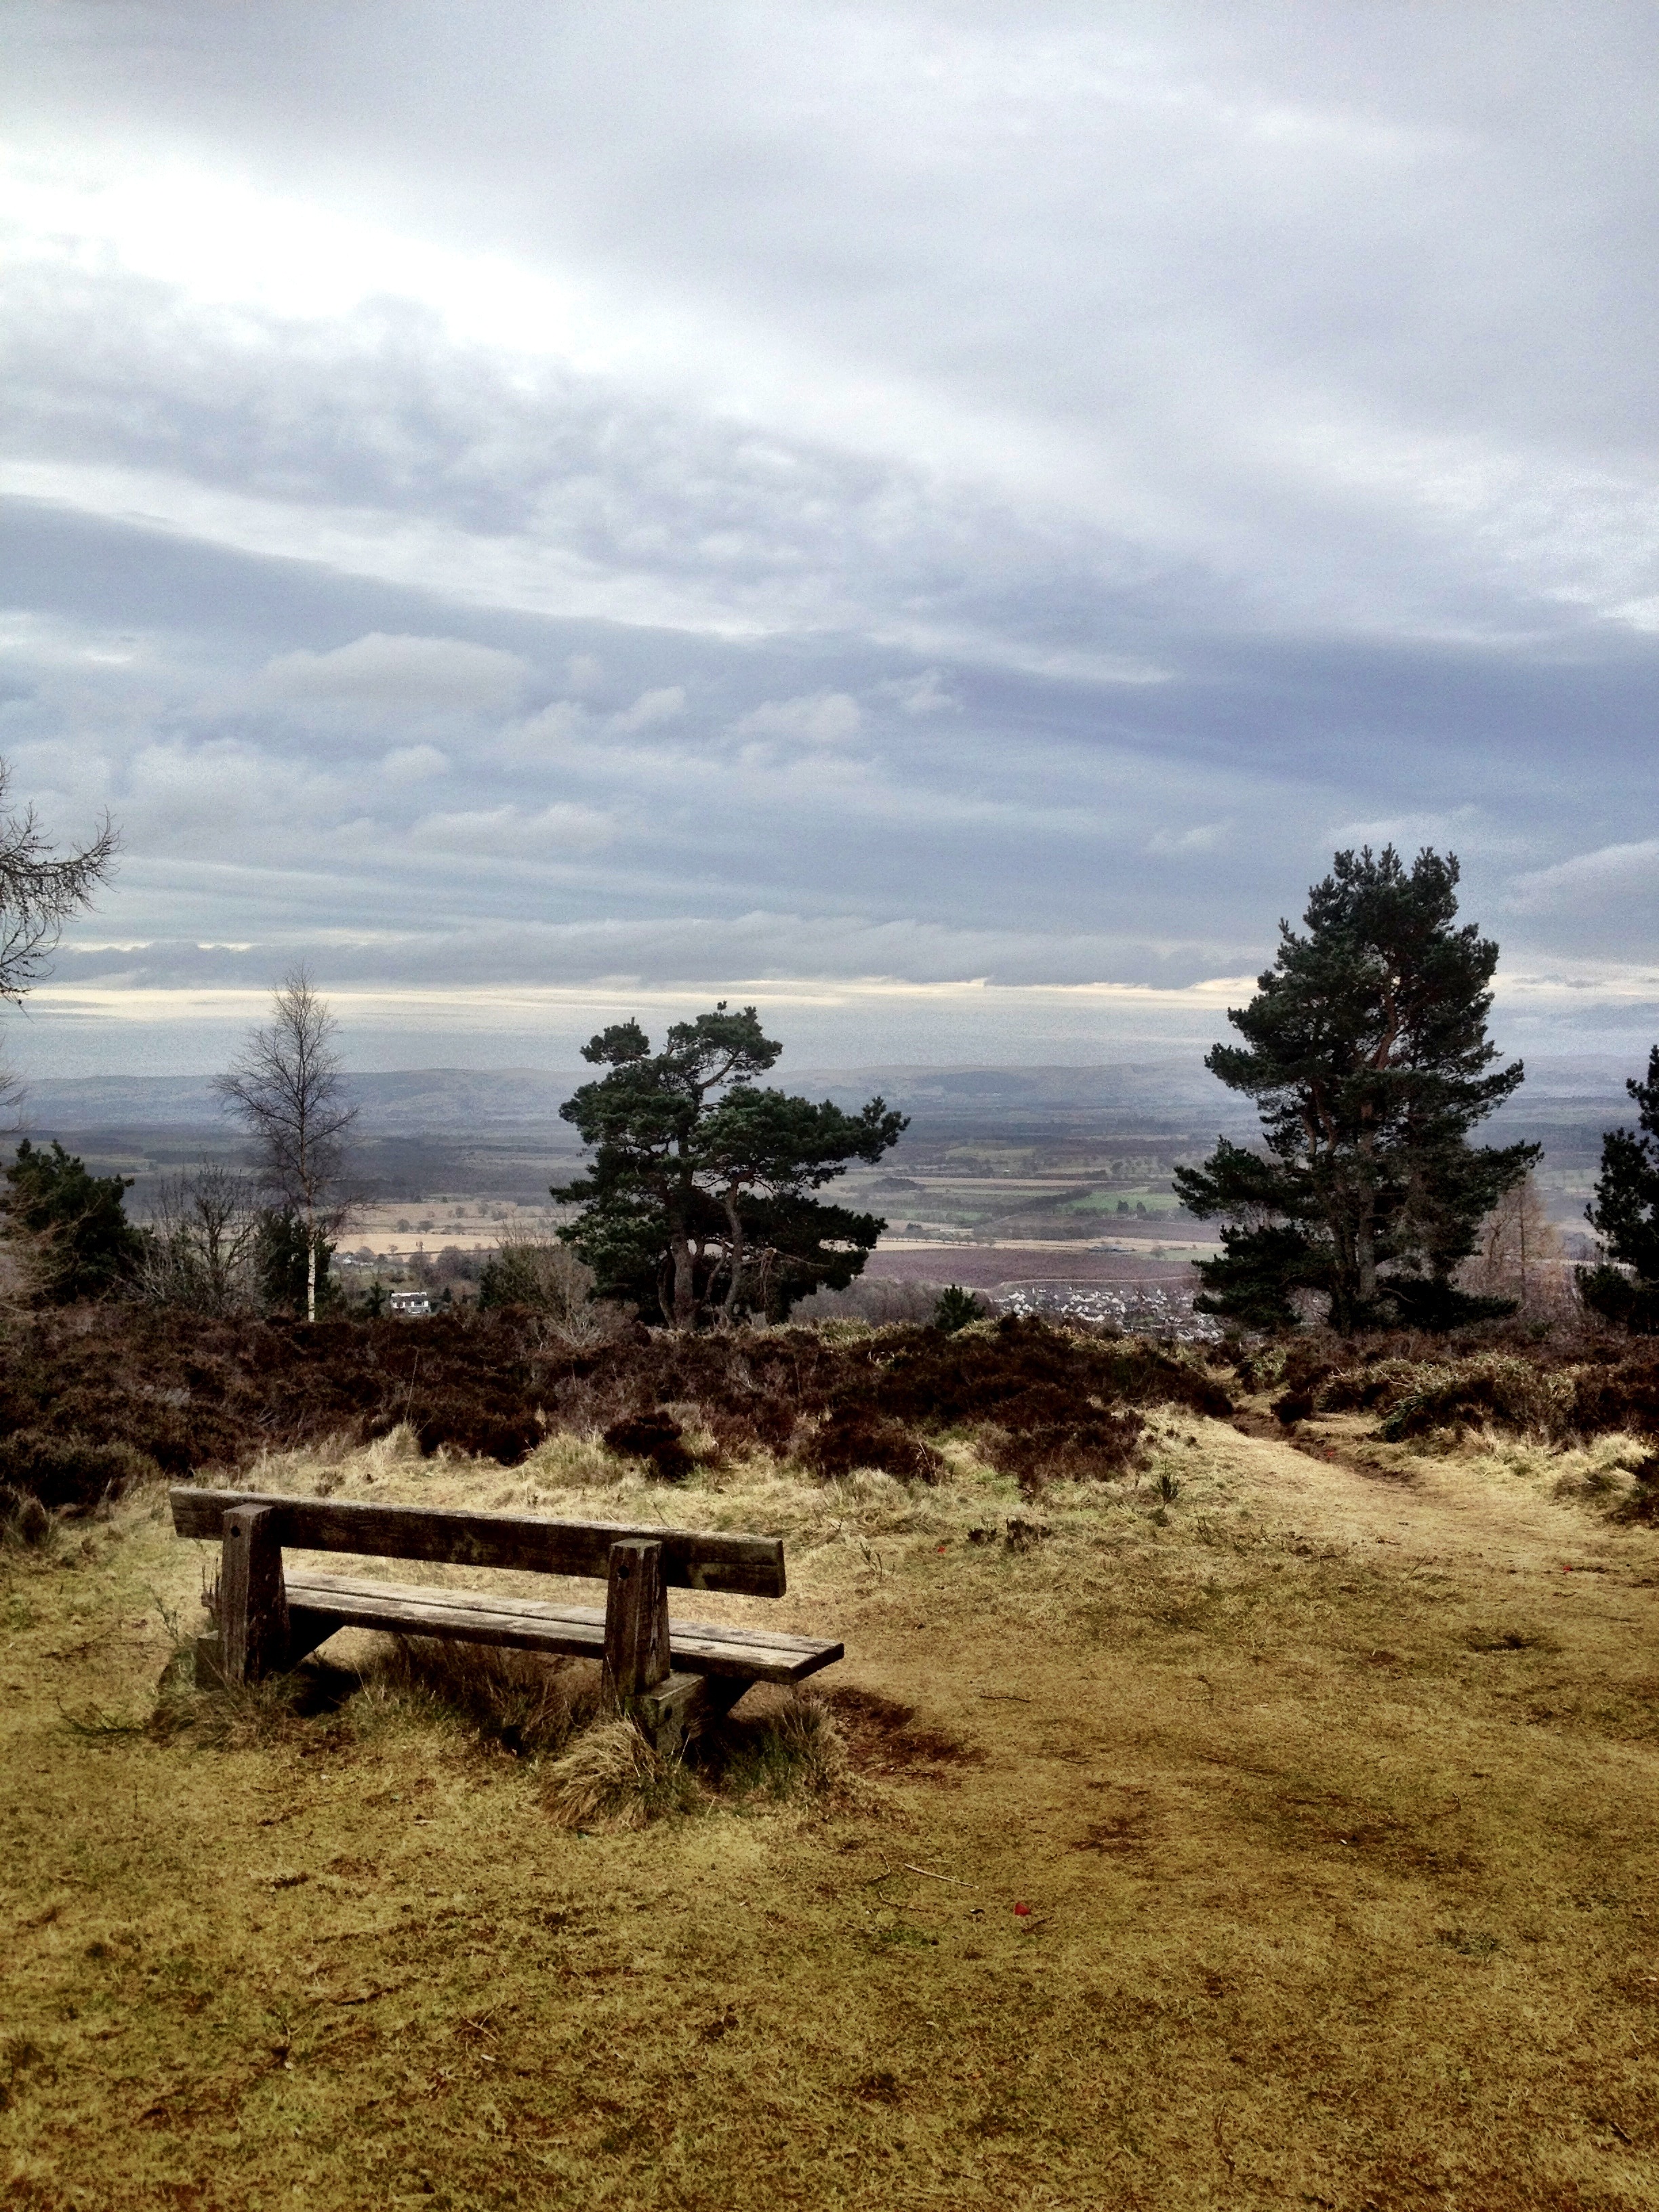
landscape, tree, nature, forest, grass, wilderness, mountain, plant, sky, trail, bench, field, farm, hill, view, summer, scenic, ranch, natural, soil, landmark, scene, scotland, scottish, habitat, highlands, rural area, natural environment, woody plant